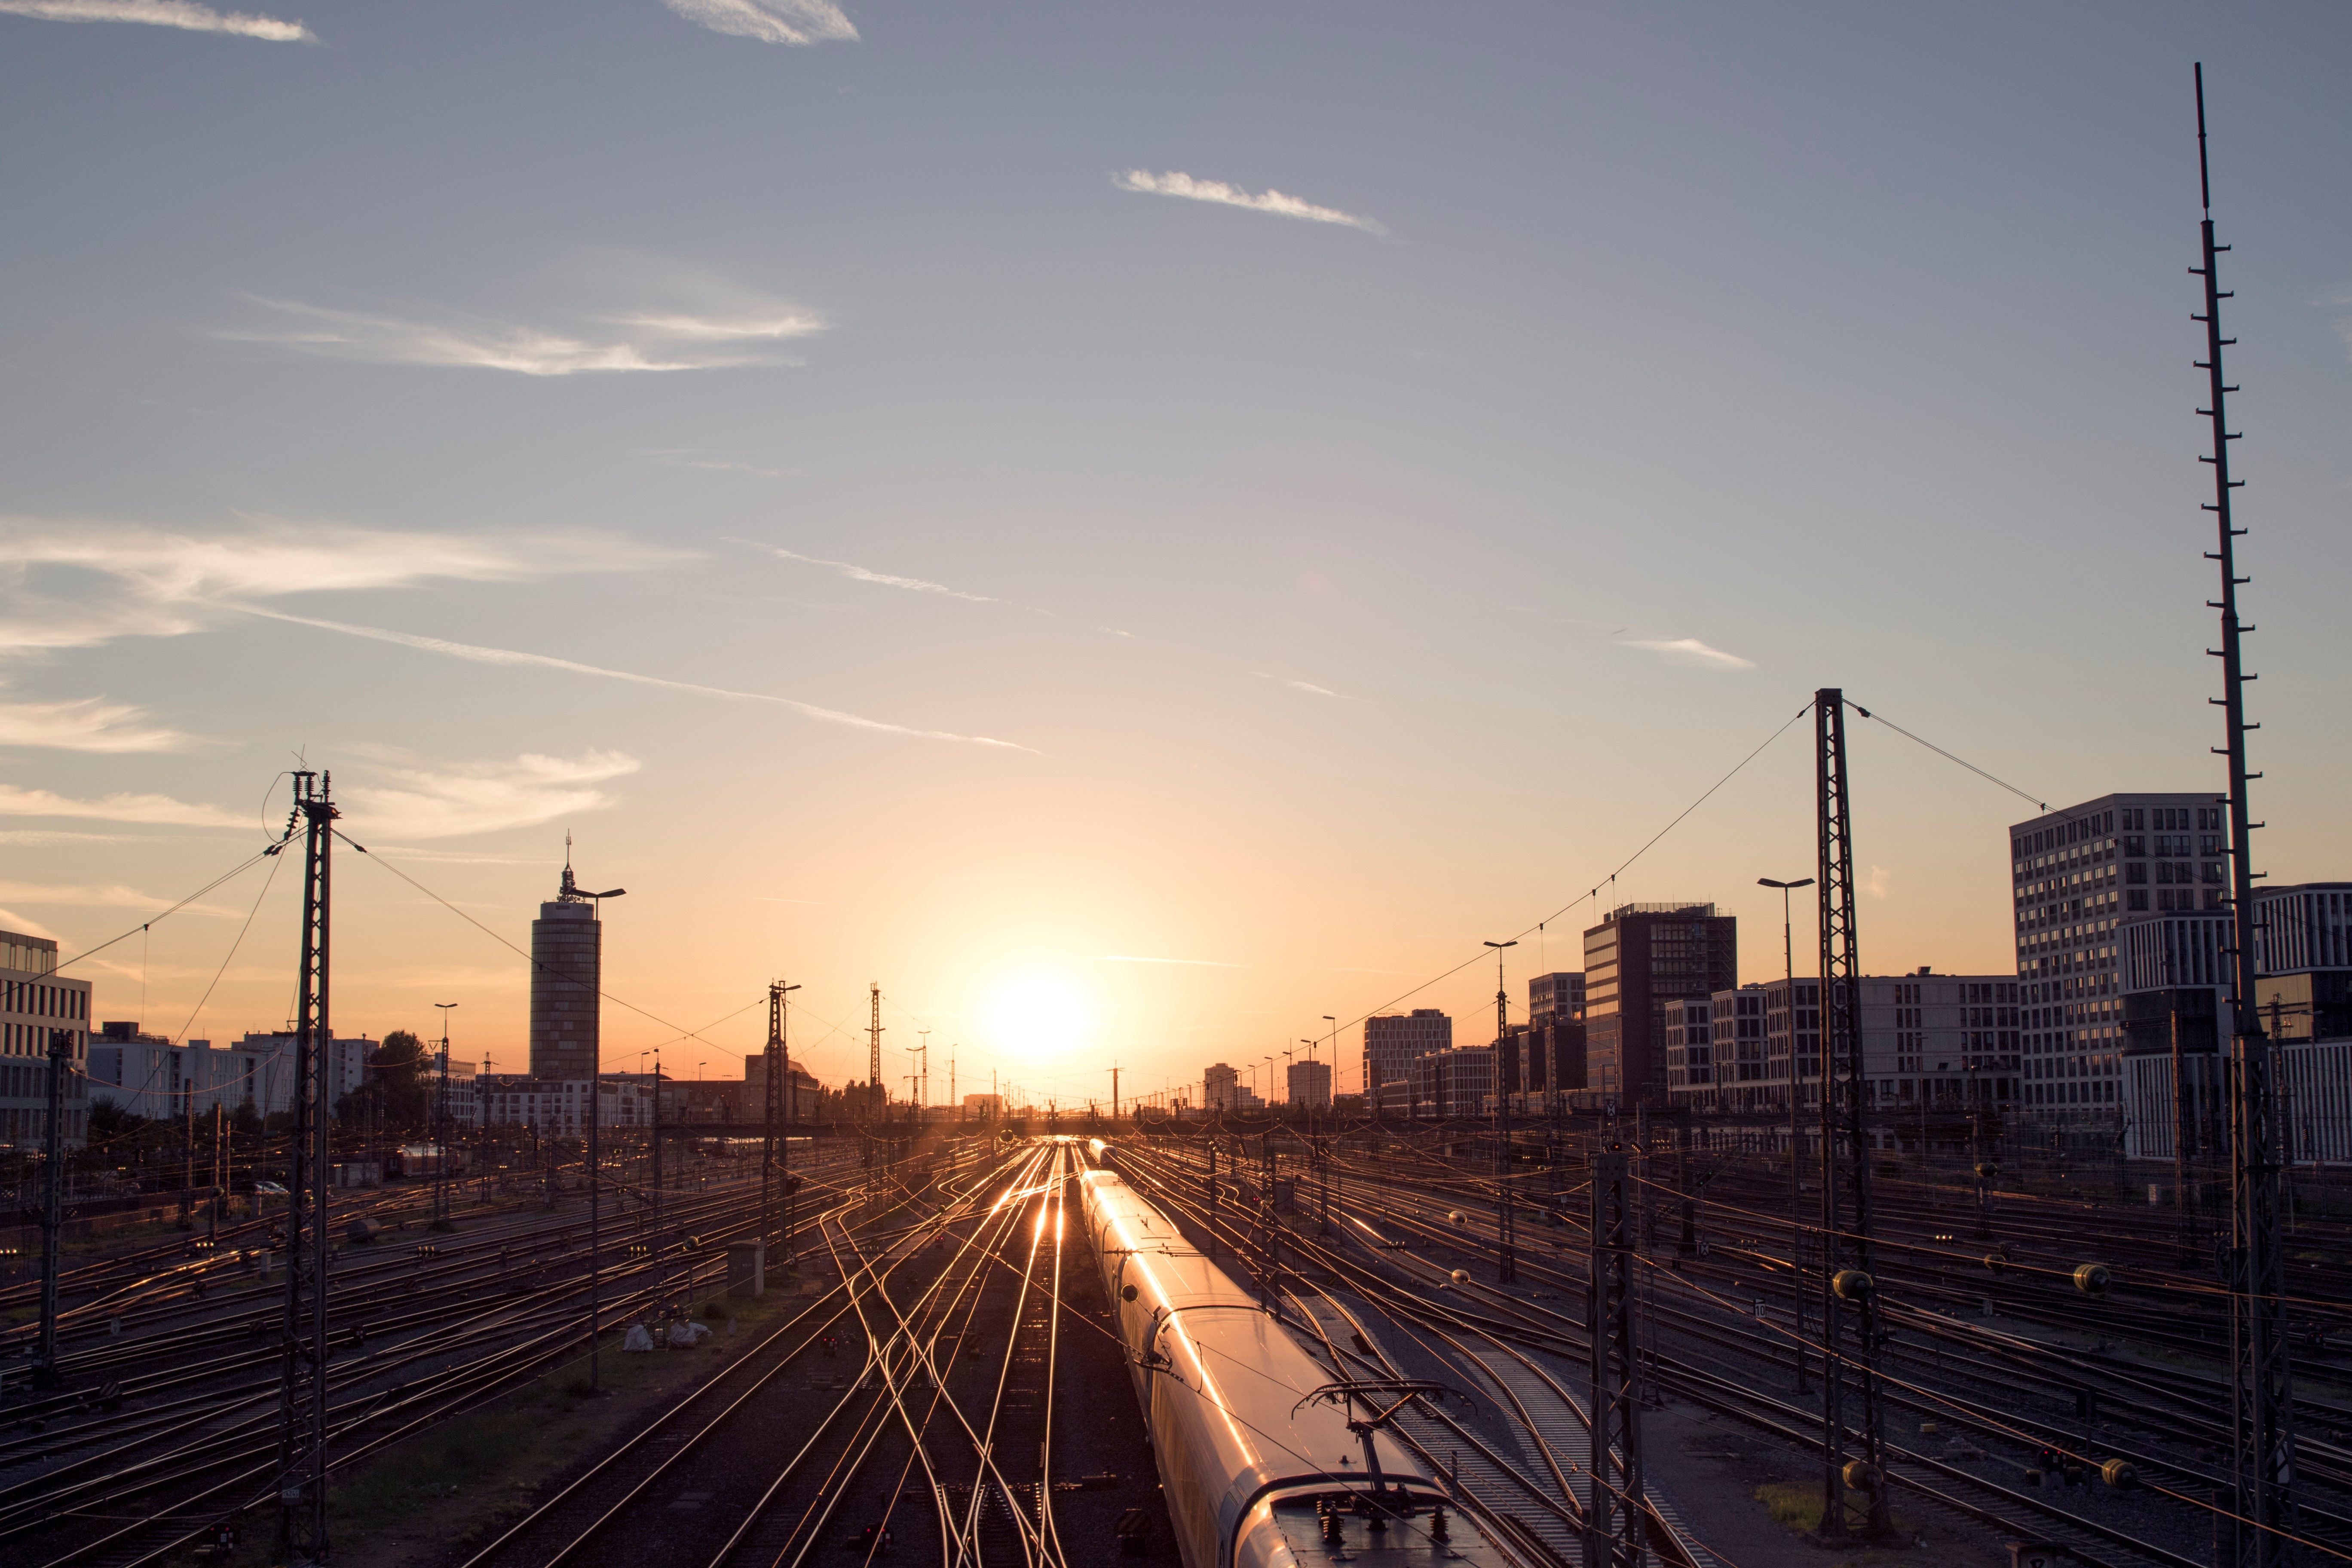
horizon, sky, sunrise, sunset, bridge, skyline, night, sunlight, morning, dawn, city, skyscraper, cityscape, downtown, dusk, transport, evening, metropolis, urban area, atmospheric phenomenon, human settlement, metropolitan area